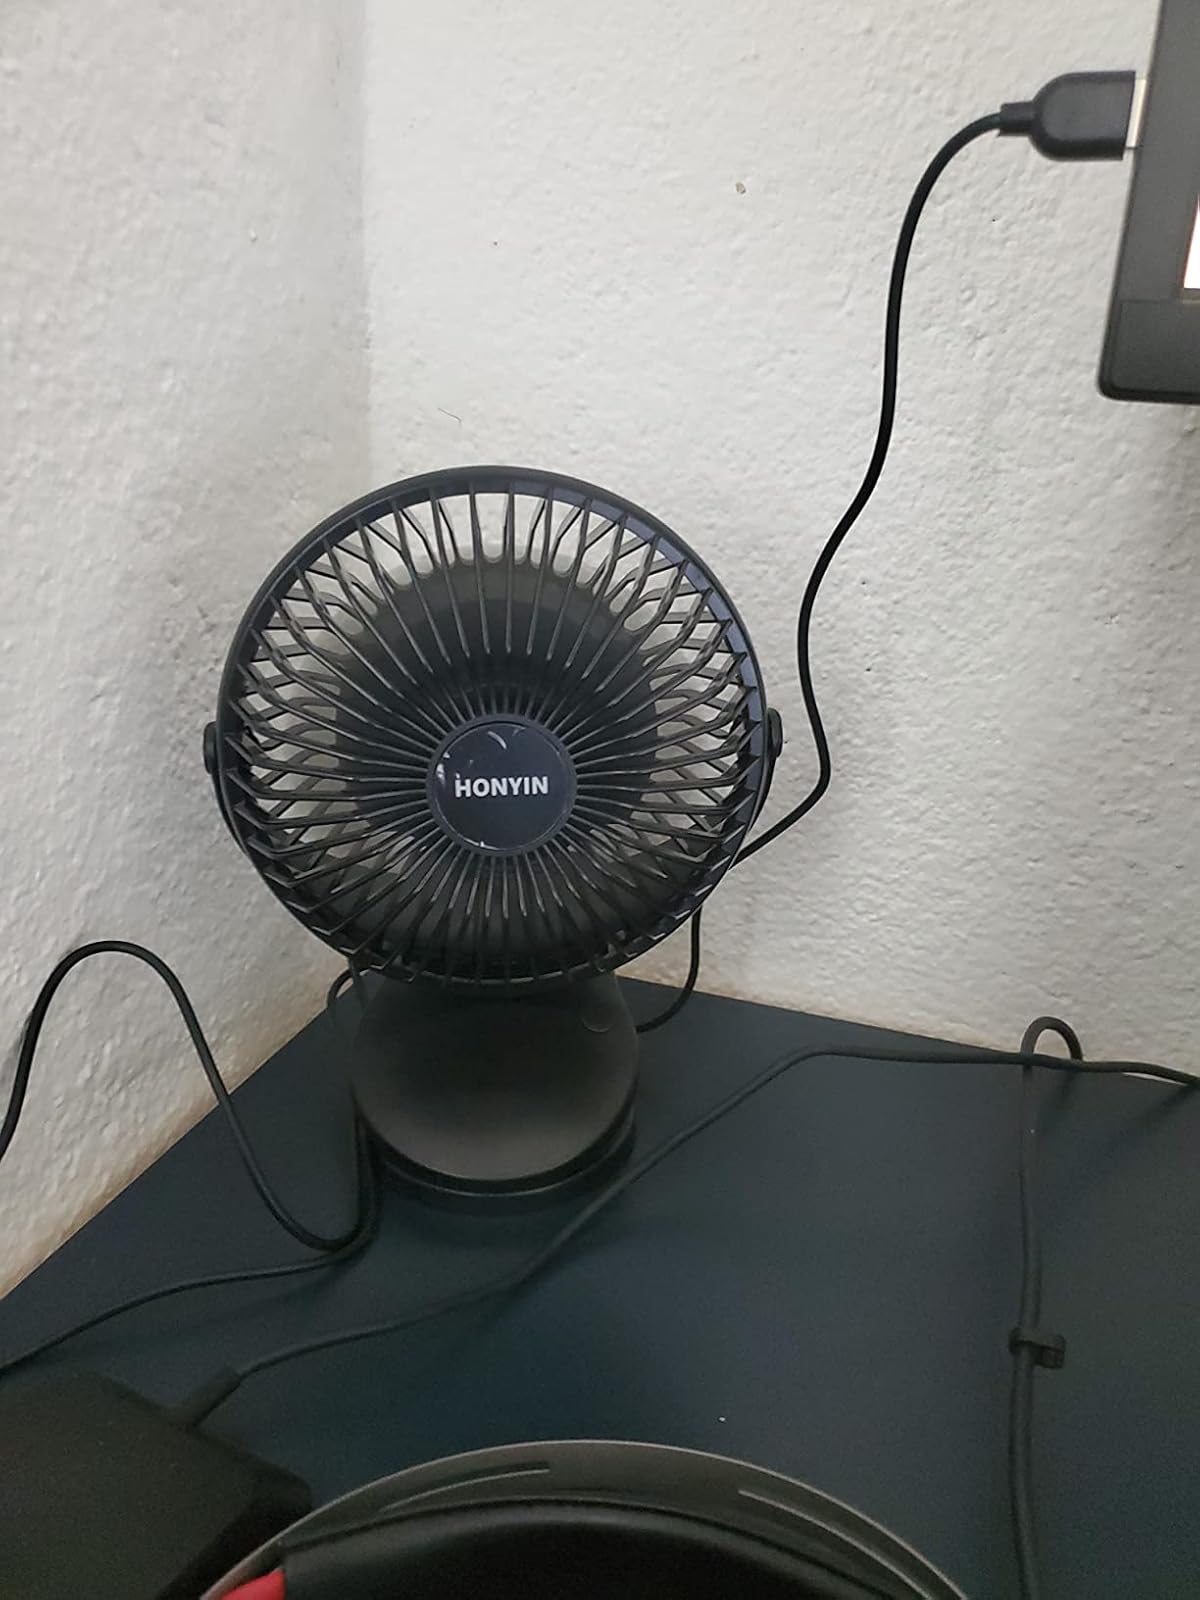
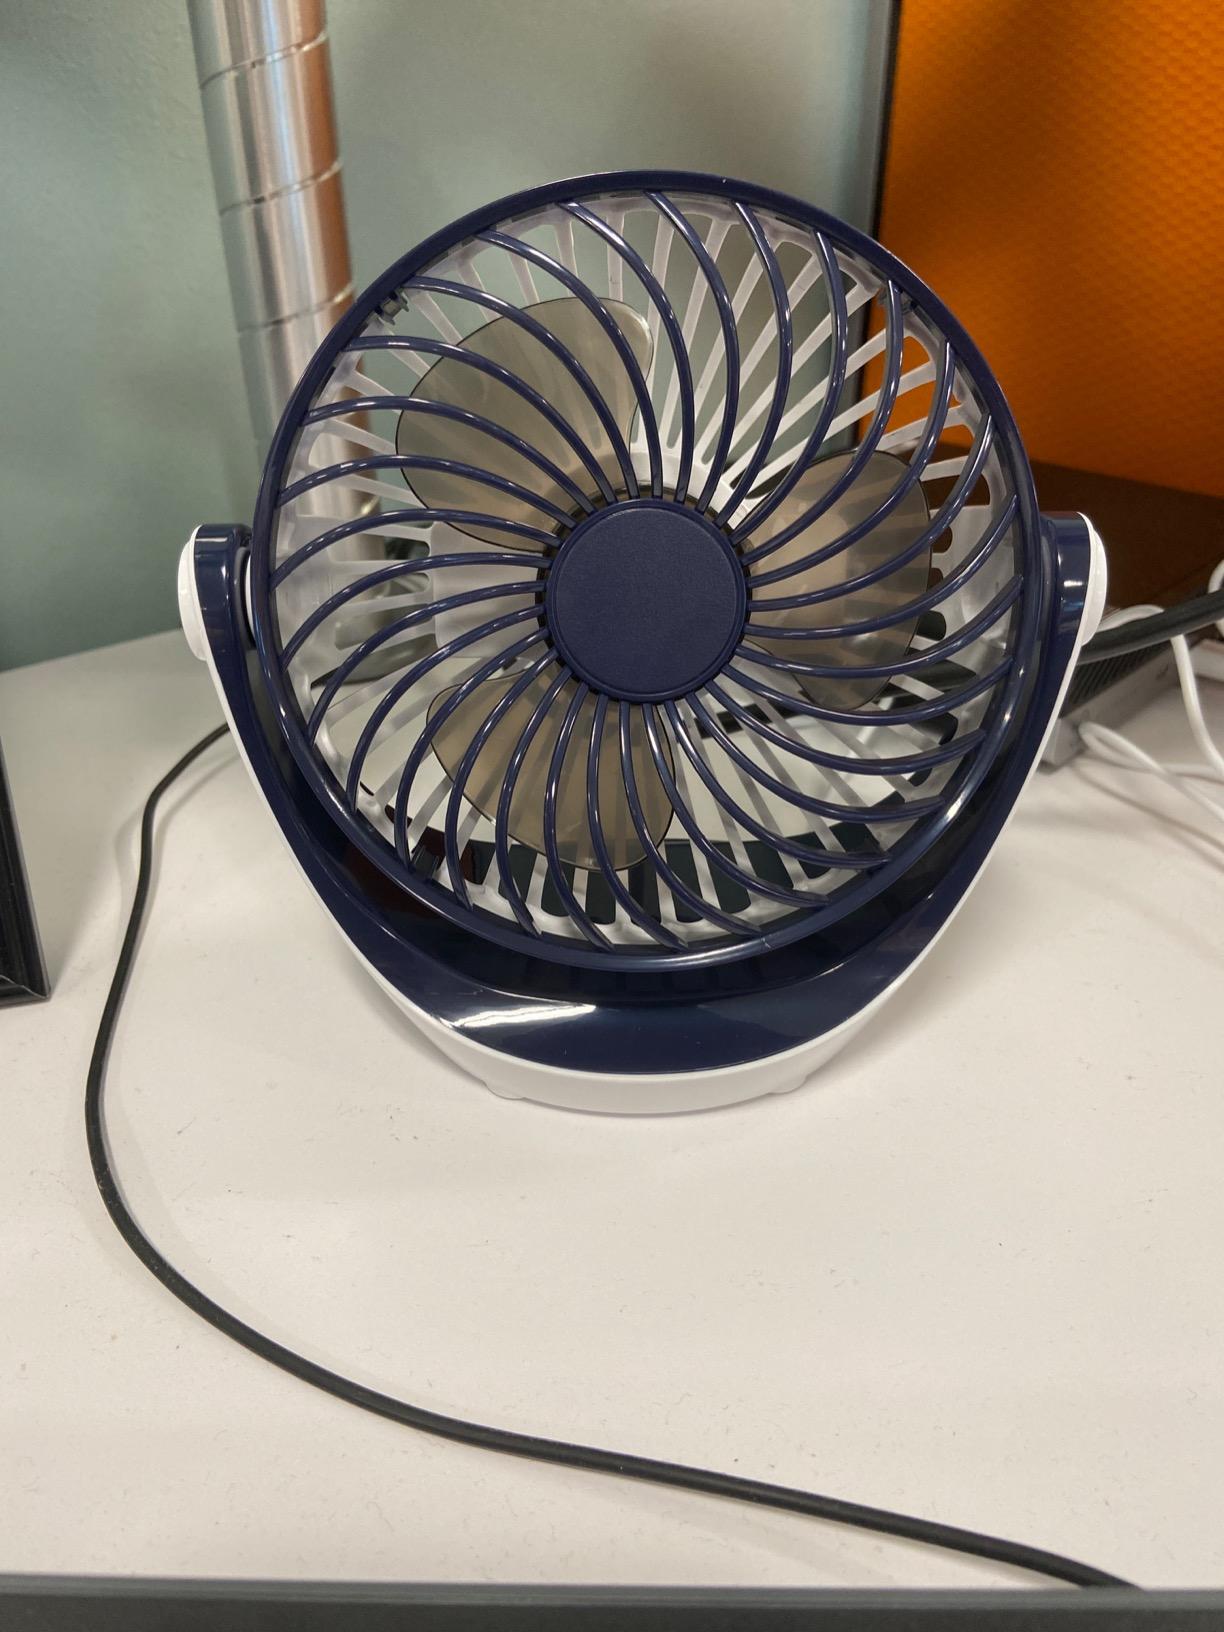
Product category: fan
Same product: no